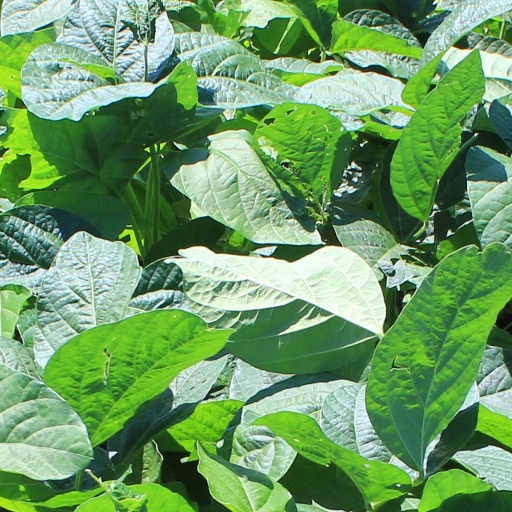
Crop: soybean